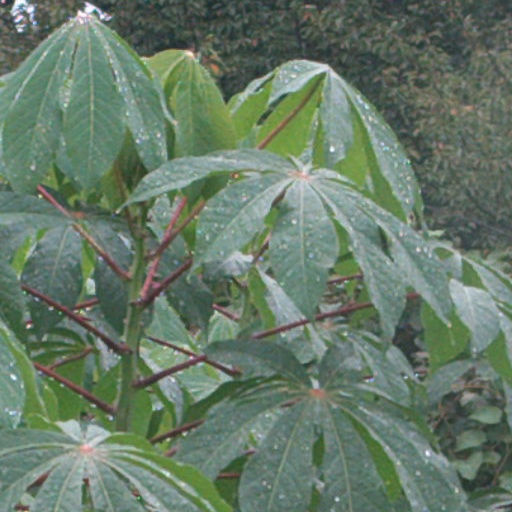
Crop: cassava